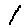
Label: 1